Green iguana in captivity

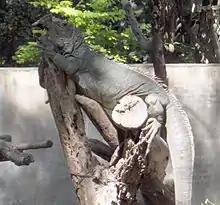

In some locales, iguanas are considered exotic pets, and may be prohibited (New York City and Hawaii), or a special license or permit may be needed to own an iguana. Hawaii has strict regulations regarding the import and possession of Green iguanas, violators can spend three years in jail and fined up to $200,000.